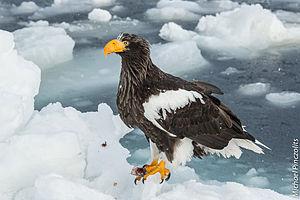
Le parc national des îles Chantar couvre à la fois l'environnement terrestre et maritime des îles Chantar, un groupe de 15 îles actuellement inhabitées se trouvant près de la côte du kraï de Khabarovsk, en mer d'Okhotsk, dans l'Extrême-Orient russe. La plupart des îles sont modérément montagneuses, avec des falaises abruptes ; le point le plus élevé culmine à 720 m. Située dans la partie la plus calme de la baie, dans la mer d'Okhotsk, la zone autour des îles est l'habitat de nombreux mammifères marins, dont l'otarie de Steller, des phoques, et de nombreuses espèces de cétacés - ainsi que du saumon et de très importantes colonies d'oiseaux. Le parc était autrefois une réserve naturelle d'État, mais ré-établie par la loi fédérale en parc national en 2013. L'objectif déclaré était de protéger l'habitat des espèces vulnérables et de soutenir la recherche scientifique et le tourisme écologique dans la région. Les îles Chantar sont situées dans le raïon Tougouro-Tchoumikanski, au sein du kraï de Khabarovsk. Le parc est géré par le Ministère russe des Ressources Naturelles.